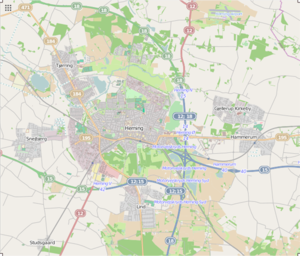
Snejbjerg
Snejbjergs beliggenhed
Kort over Herning.